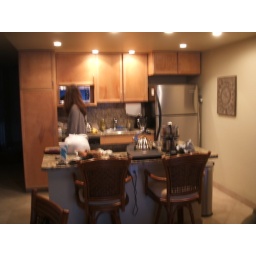
books in the kitchen